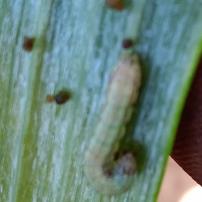
Crop: Onion
Condition: caterpillar-p